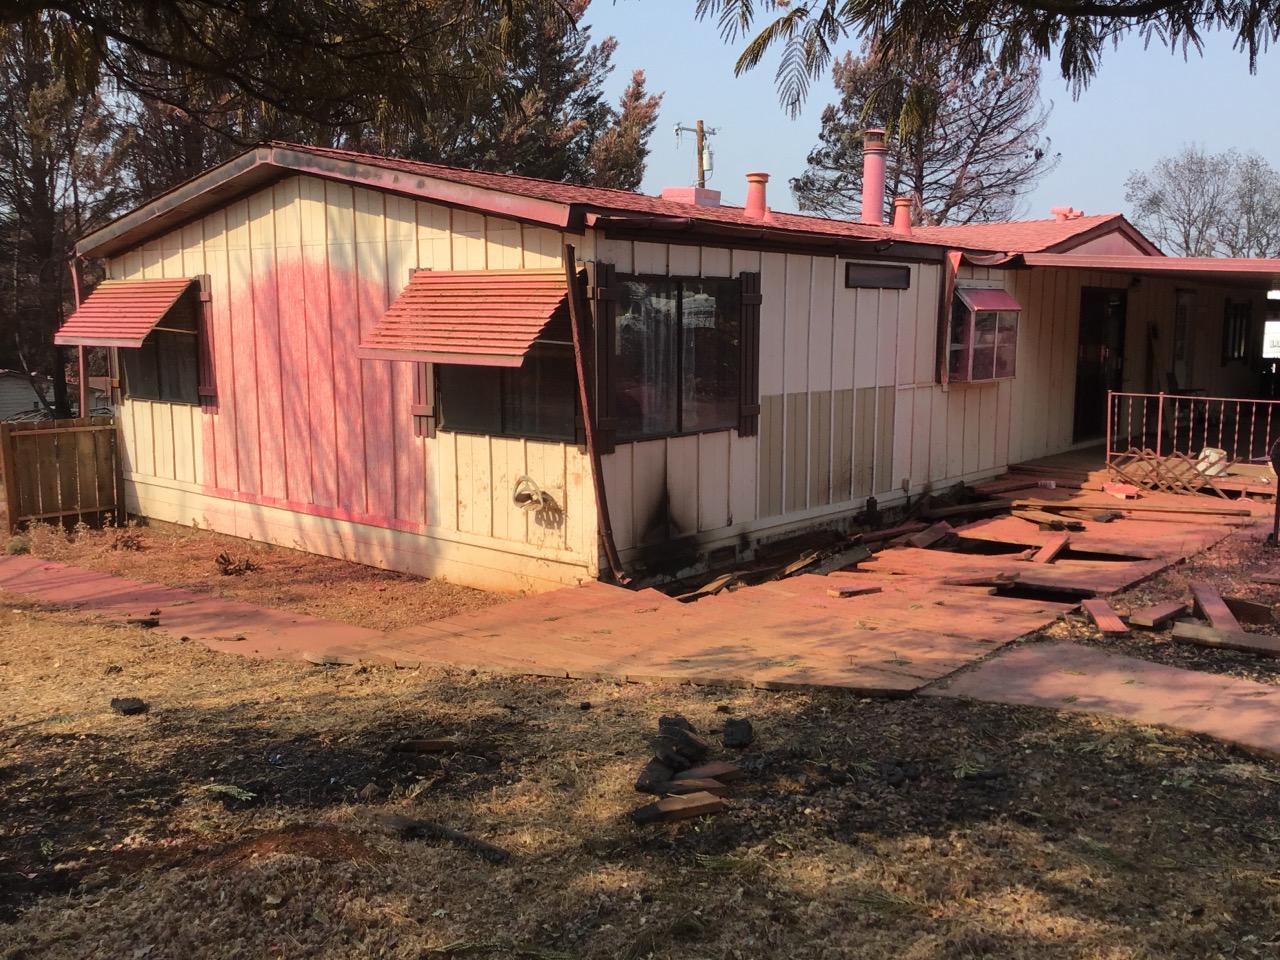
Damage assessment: affected